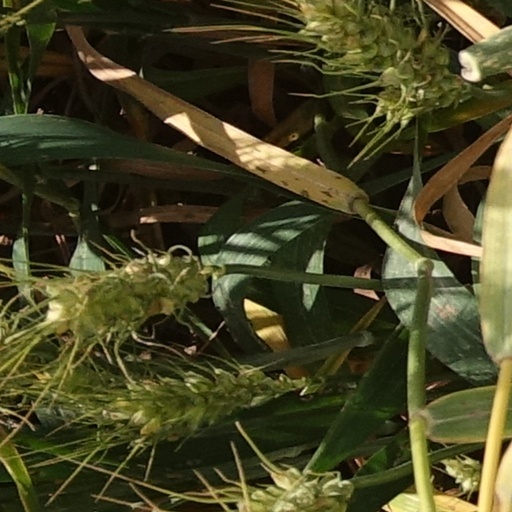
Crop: wheat